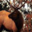
Label: deer